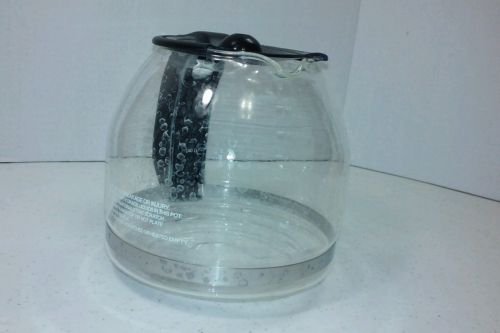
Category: coffee maker